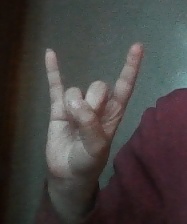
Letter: la